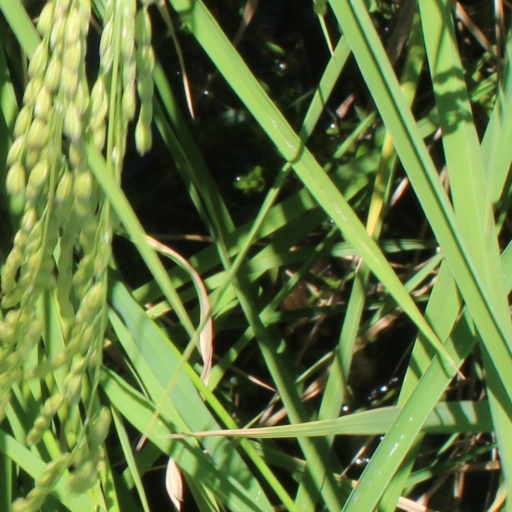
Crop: rice